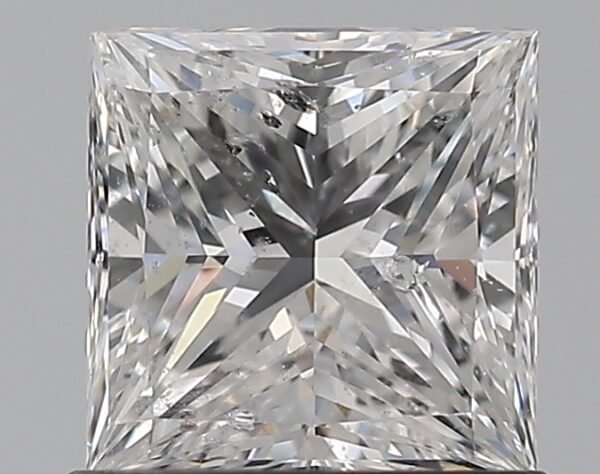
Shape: princess
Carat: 1
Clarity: SI2
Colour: E
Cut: VG
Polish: EX
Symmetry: G
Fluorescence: N
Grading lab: HRD
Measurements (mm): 5.61 x 5.56 x 3.99